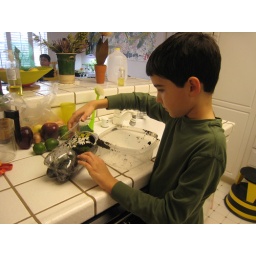
Alexander looks on from the table in the dining room.